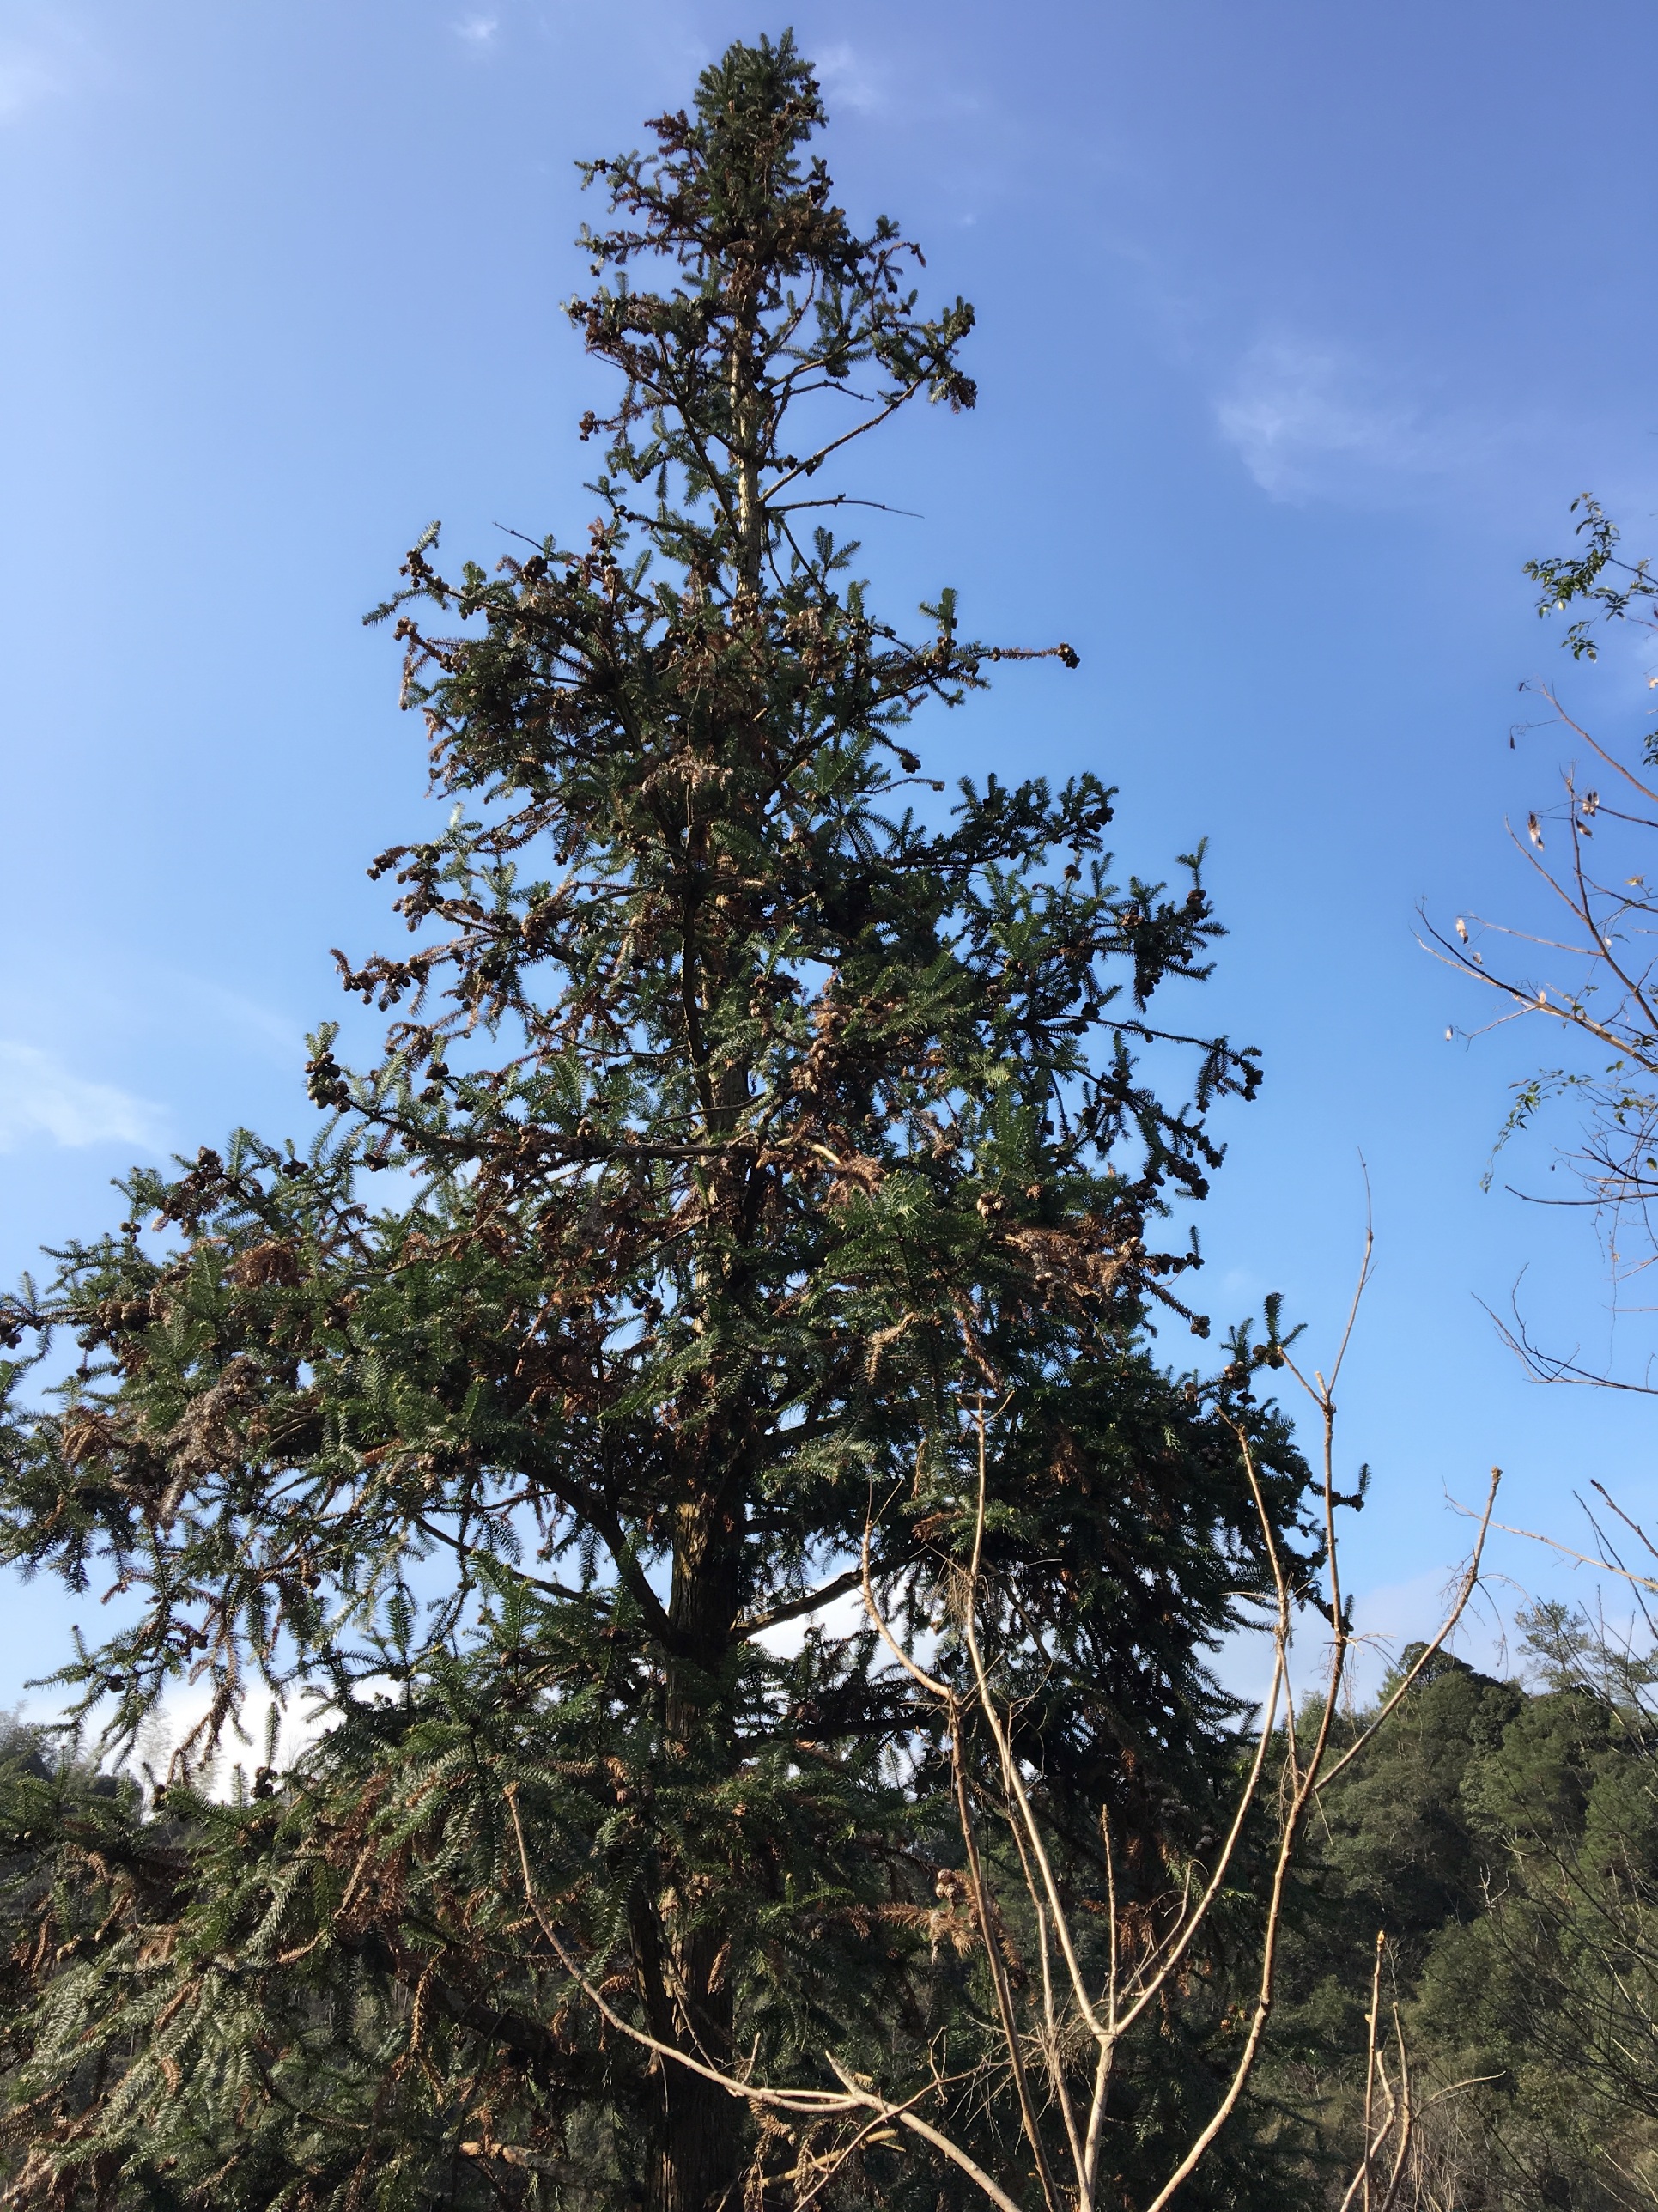
tree, branch, plant, flower, pine, evergreen, autumn, botany, fir, flora, conifer, spruce, larch, ecosystem, cedar, blue skies, flowering plant, biome, pine family, woody plant, temperate coniferous forest, land plant